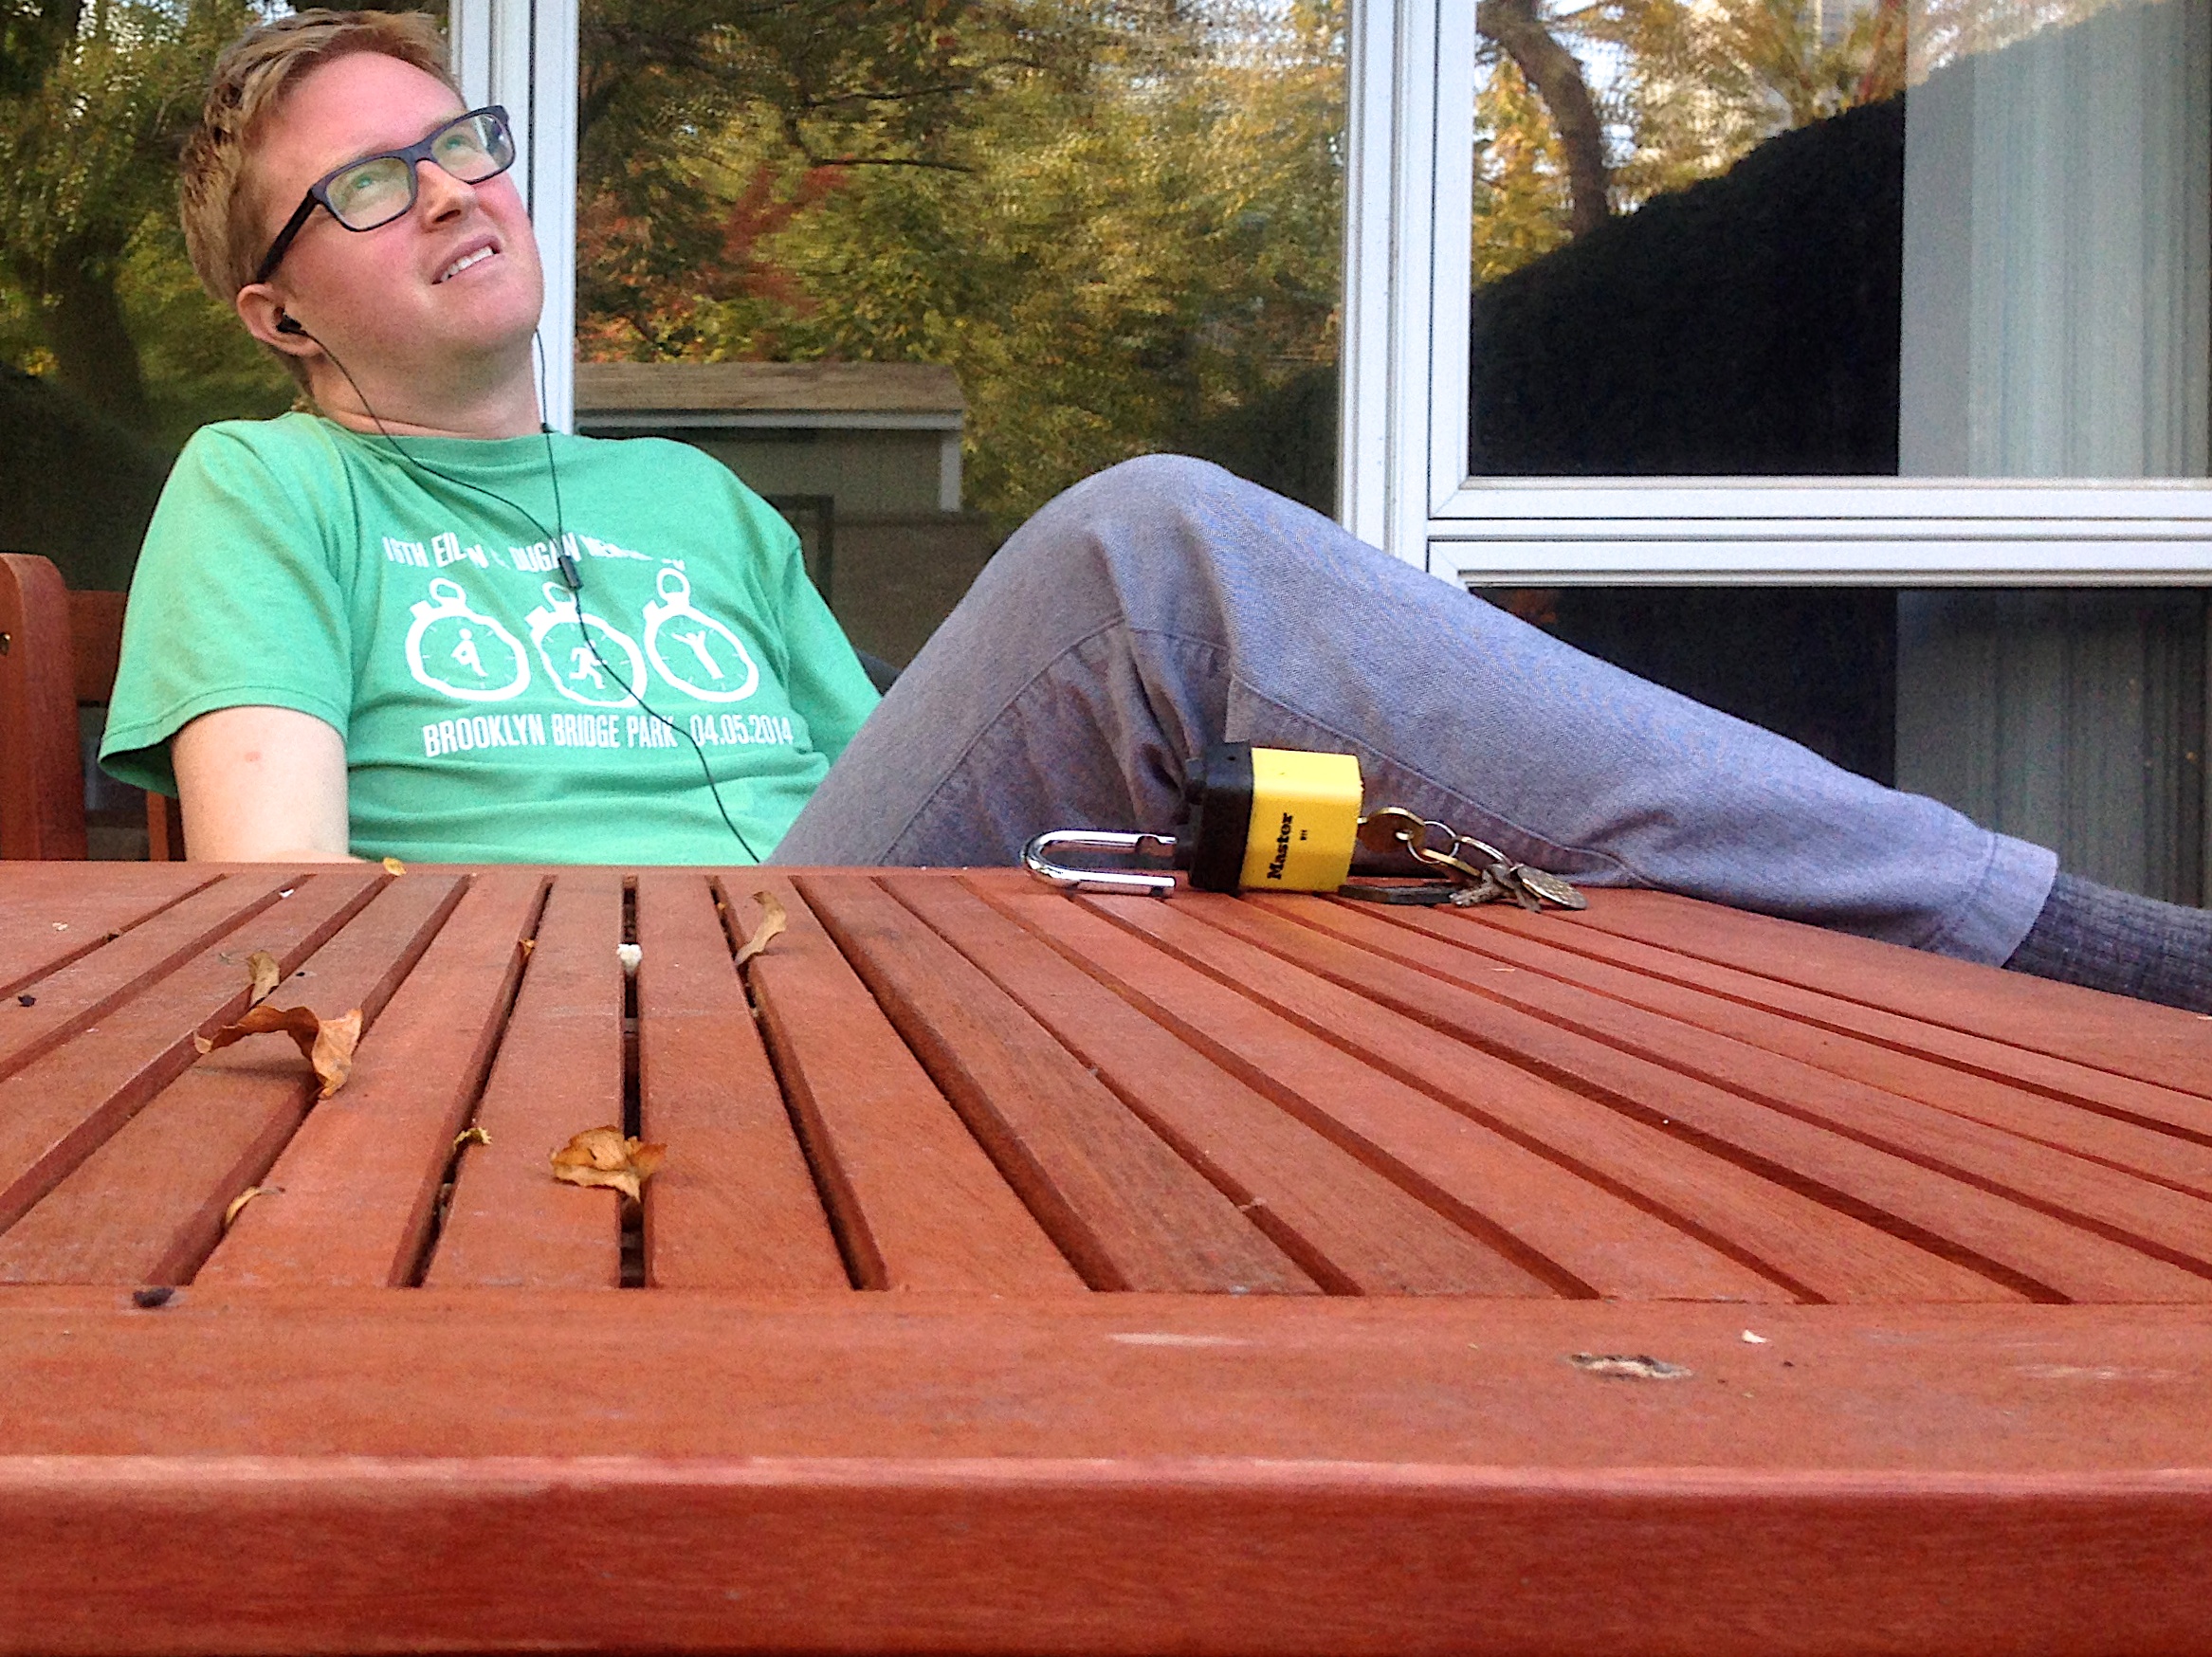
wood, play, musical instrument, 2015365, plucked string instruments